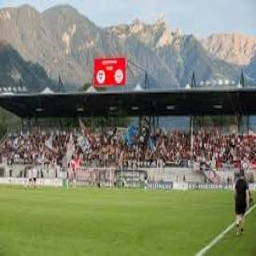
Rheinpark Stadium